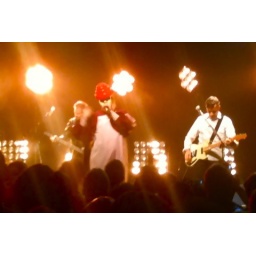
Booji Boy and the band perform Beautiful World in their street clothes